Jane Asher

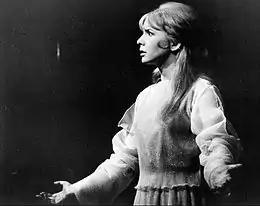
Asher as Juliet when the Bristol Old Vic made a US tour in 1967

Asher appeared in Roger Corman's "The Masque of the Red Death" (1964) with Vincent Price, in "Alfie" opposite Michael Caine in 1966, and in Jerzy Skolimowski's "Deep End" (1970) with John Moulder Brown.